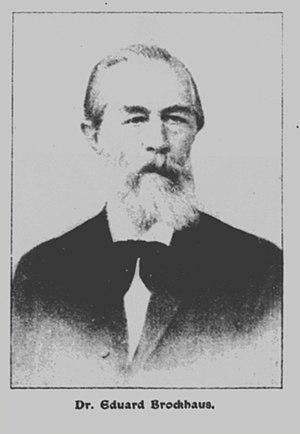
Heinrich Eduard Brockhaus, né le 7 août 1829 à Leipzig et mort le 11 janvier 1914 à Leipzig, est un éditeur, journaliste et parlementaire allemand, de tendance nationale-libérale. C'est le fils d'Heinrich Brockhaus, fondateur de la Norddeutsche Allgemeine Zeitung, et le petit-fils de Friedrich Arnold Brockhaus, créateur du fameux dictionnaire encyclopédique Brockhaus.